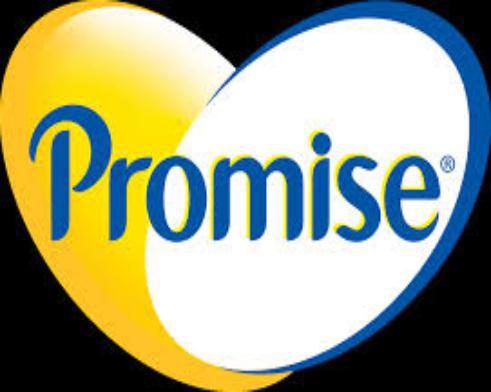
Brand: Becel
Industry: Food